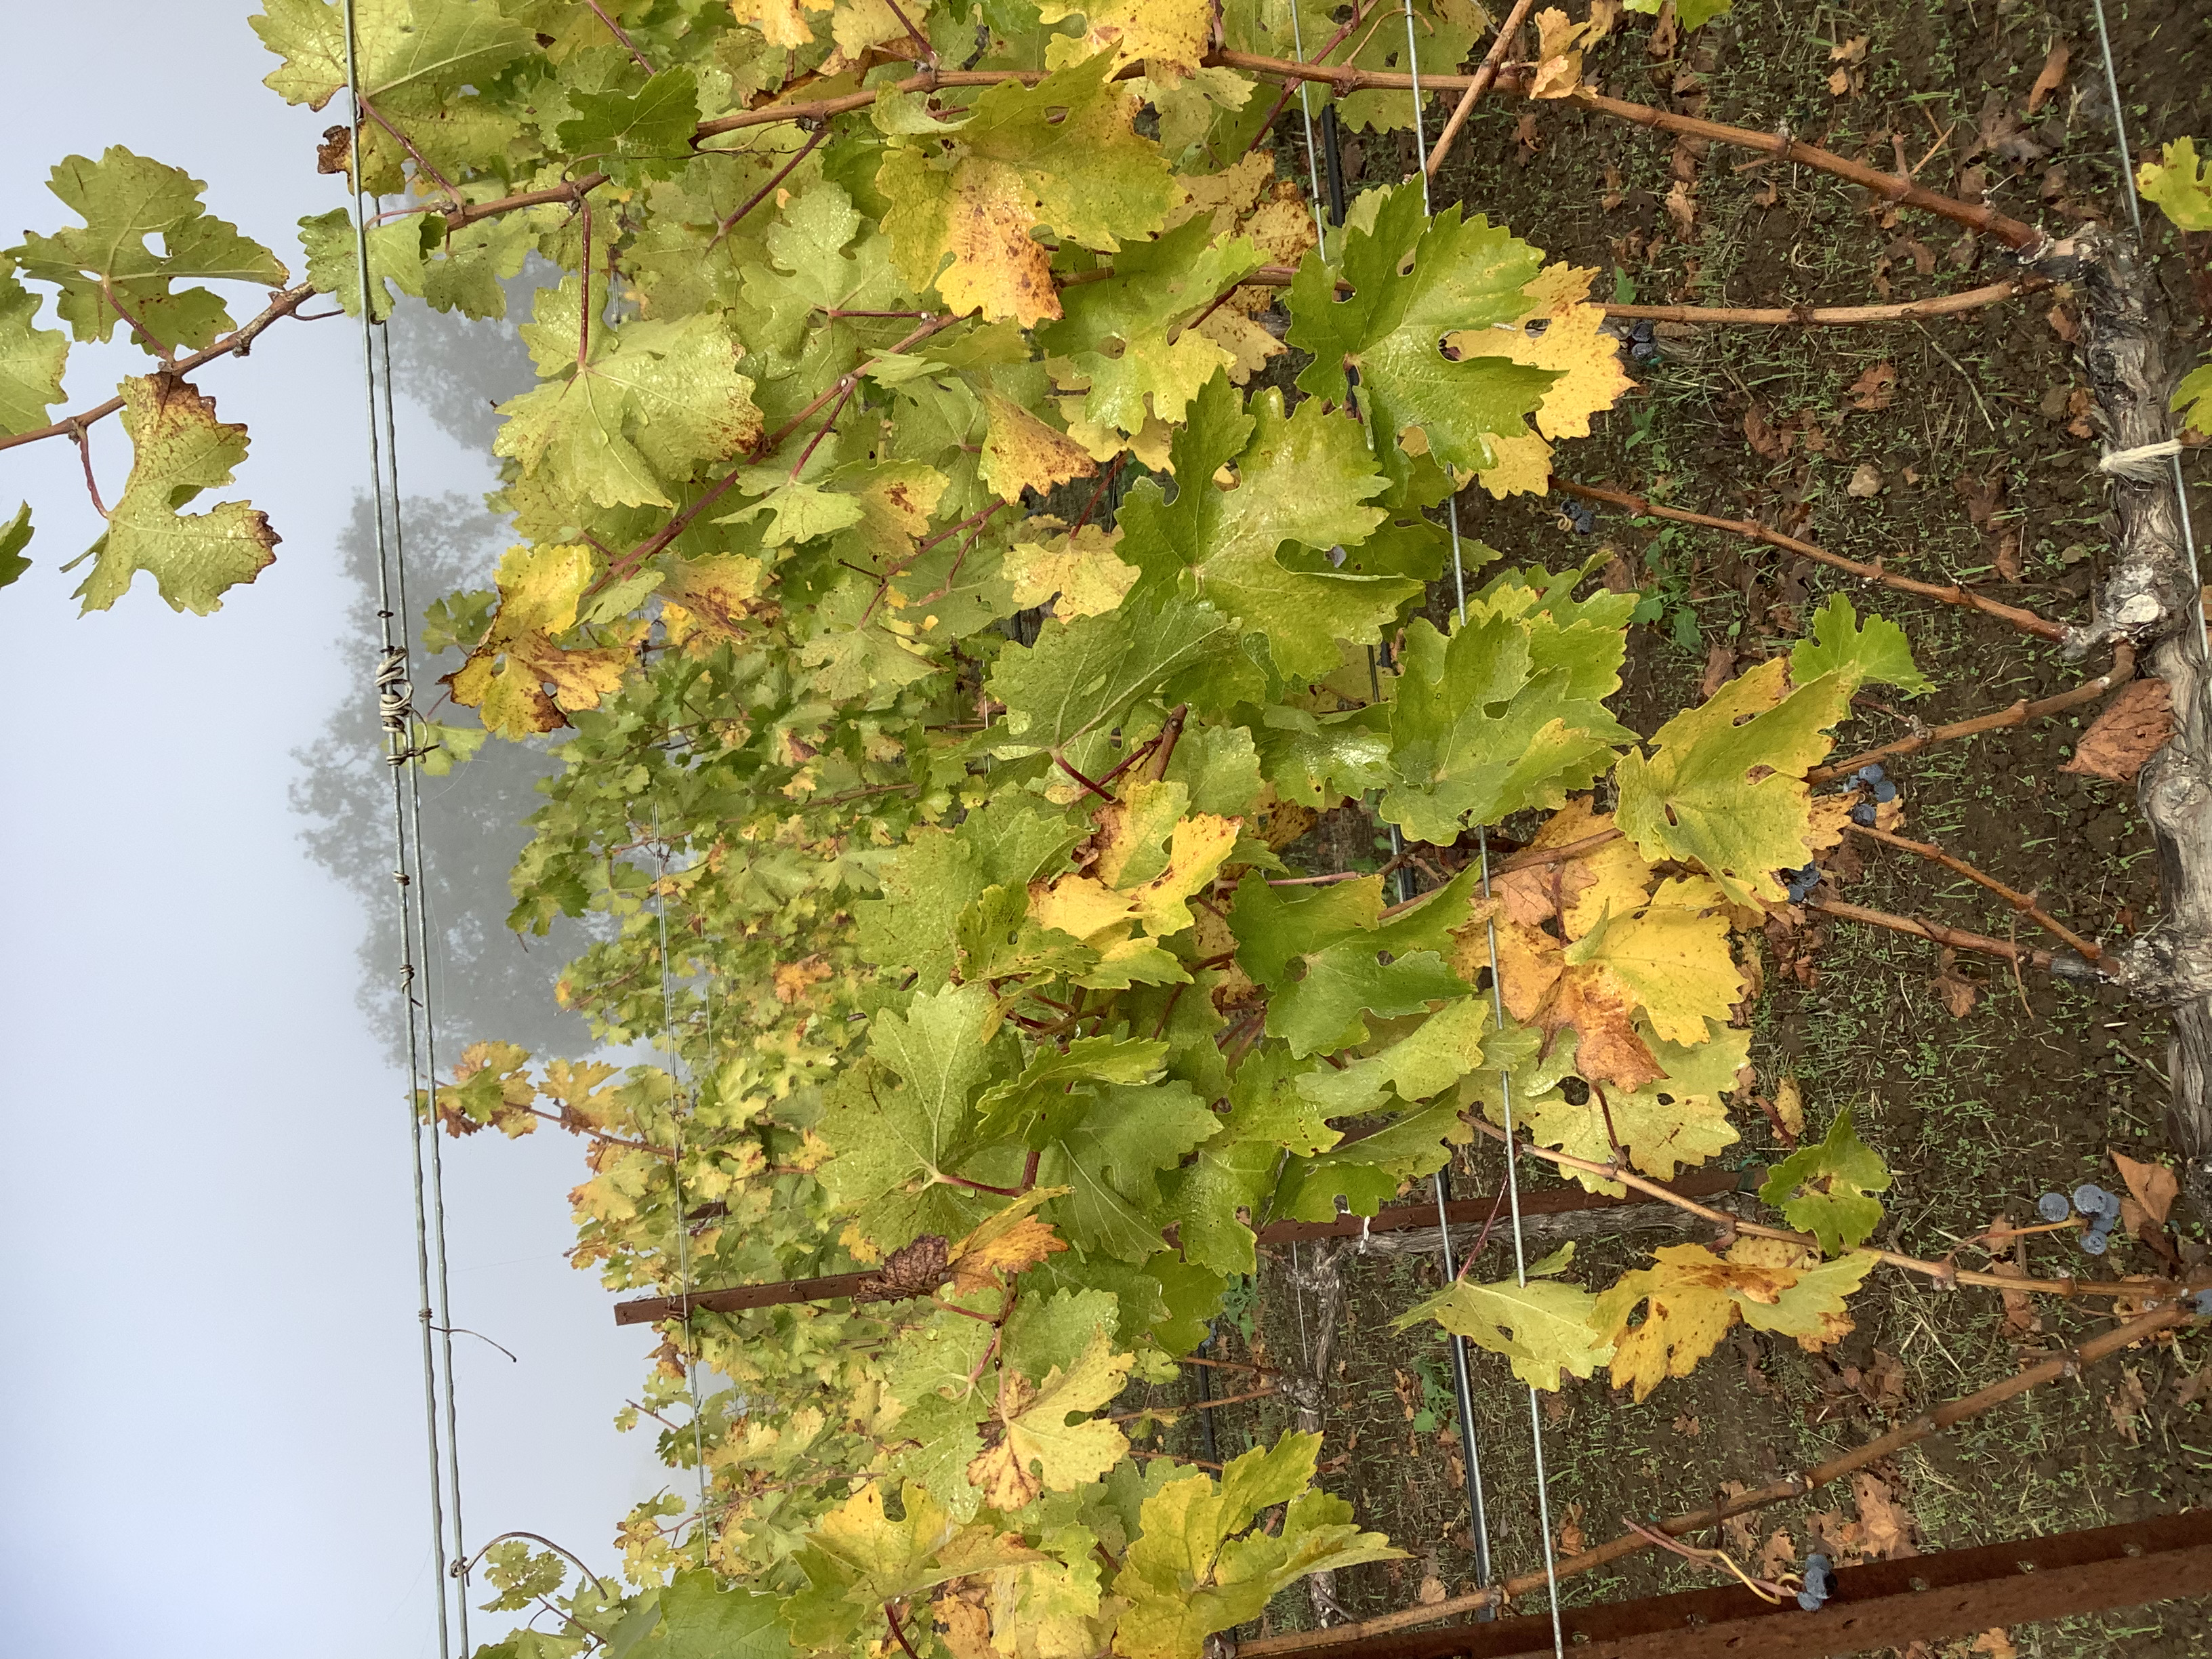
Label: No Virus